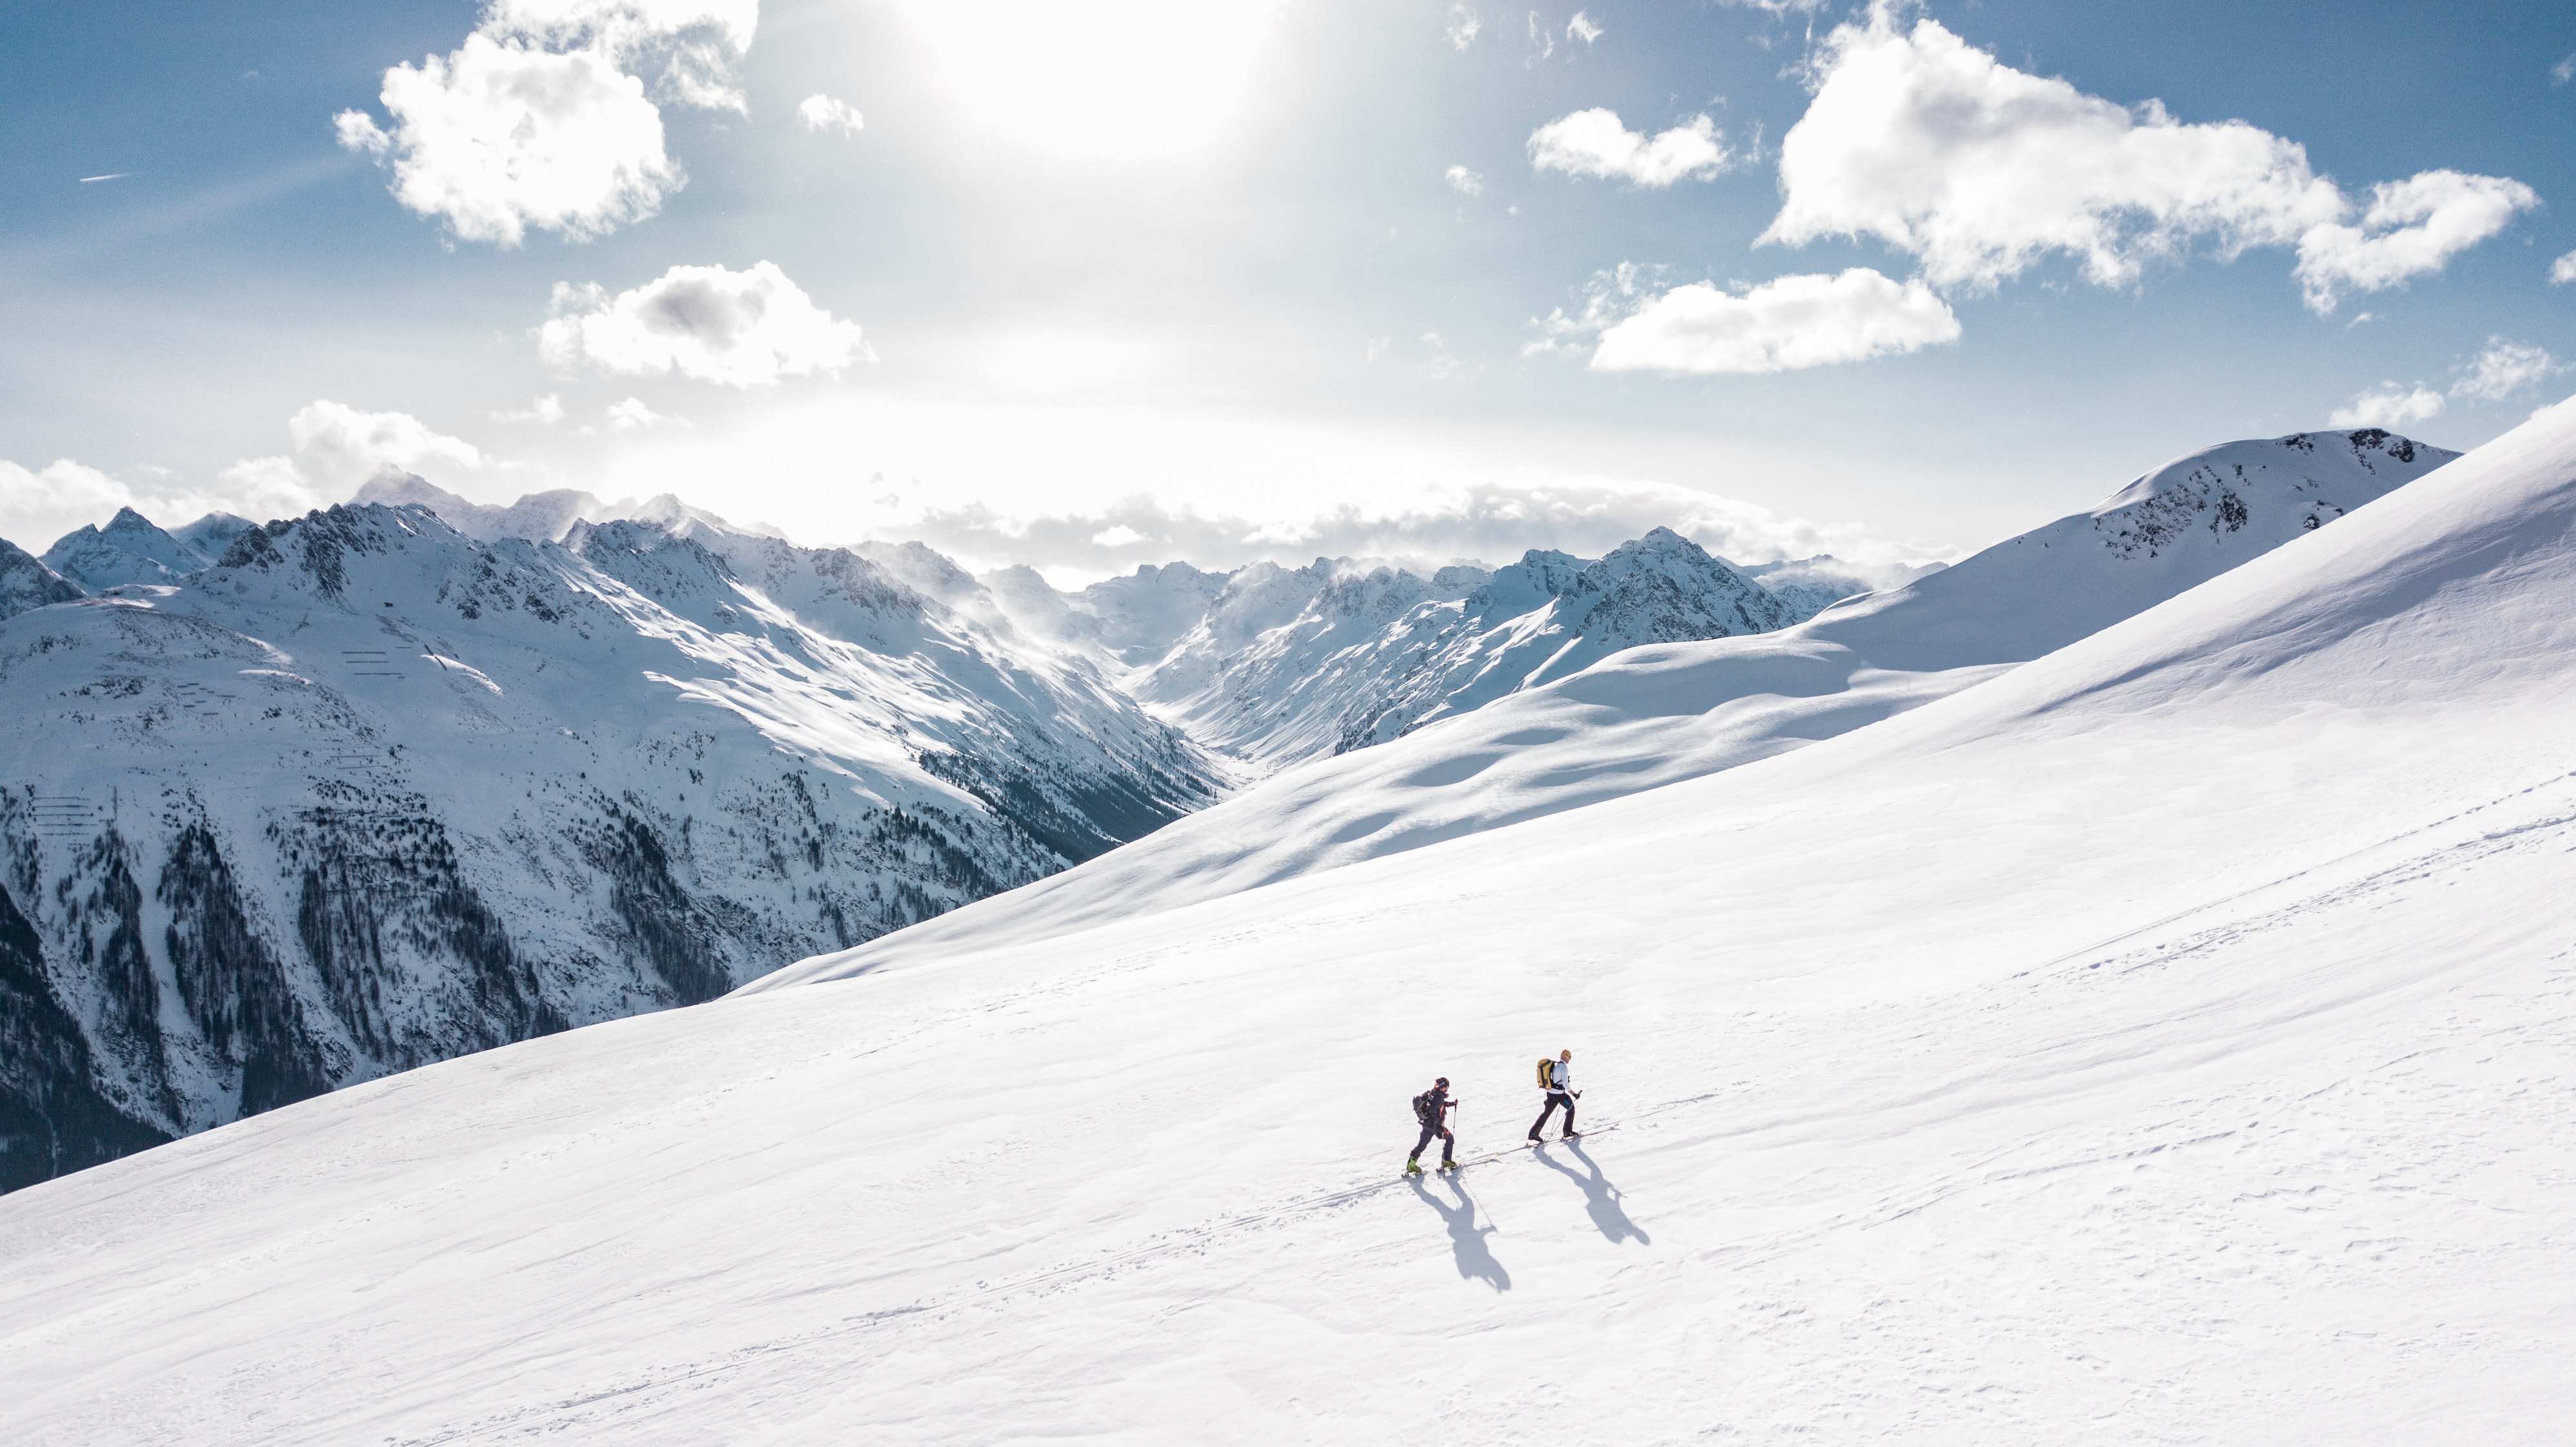
snow, mountainous landforms, piste, mountain, ski mountaineering, ski touring, geological phenomenon, winter, skiing, glacial landform, ski, winter sport, slope, mountain range, recreation, ridge, cross country skiing, sky, ar te, massif, terrain, ski equipment, nordic skiing, ice cap, individual sports, alps, telemark skiing, nunatak, summit, mountaineer, sports equipment, fell, mountaineering, cloud, landscape, sports, adventure, hill, Cross country skier, downhill